WGTO

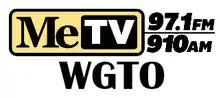
Logo before 96.7 translator sign on

Since the summer of 2021 WGTO has also been heard on a second translator, W248AP (97.5 FM) in Valparaiso, Indiana.